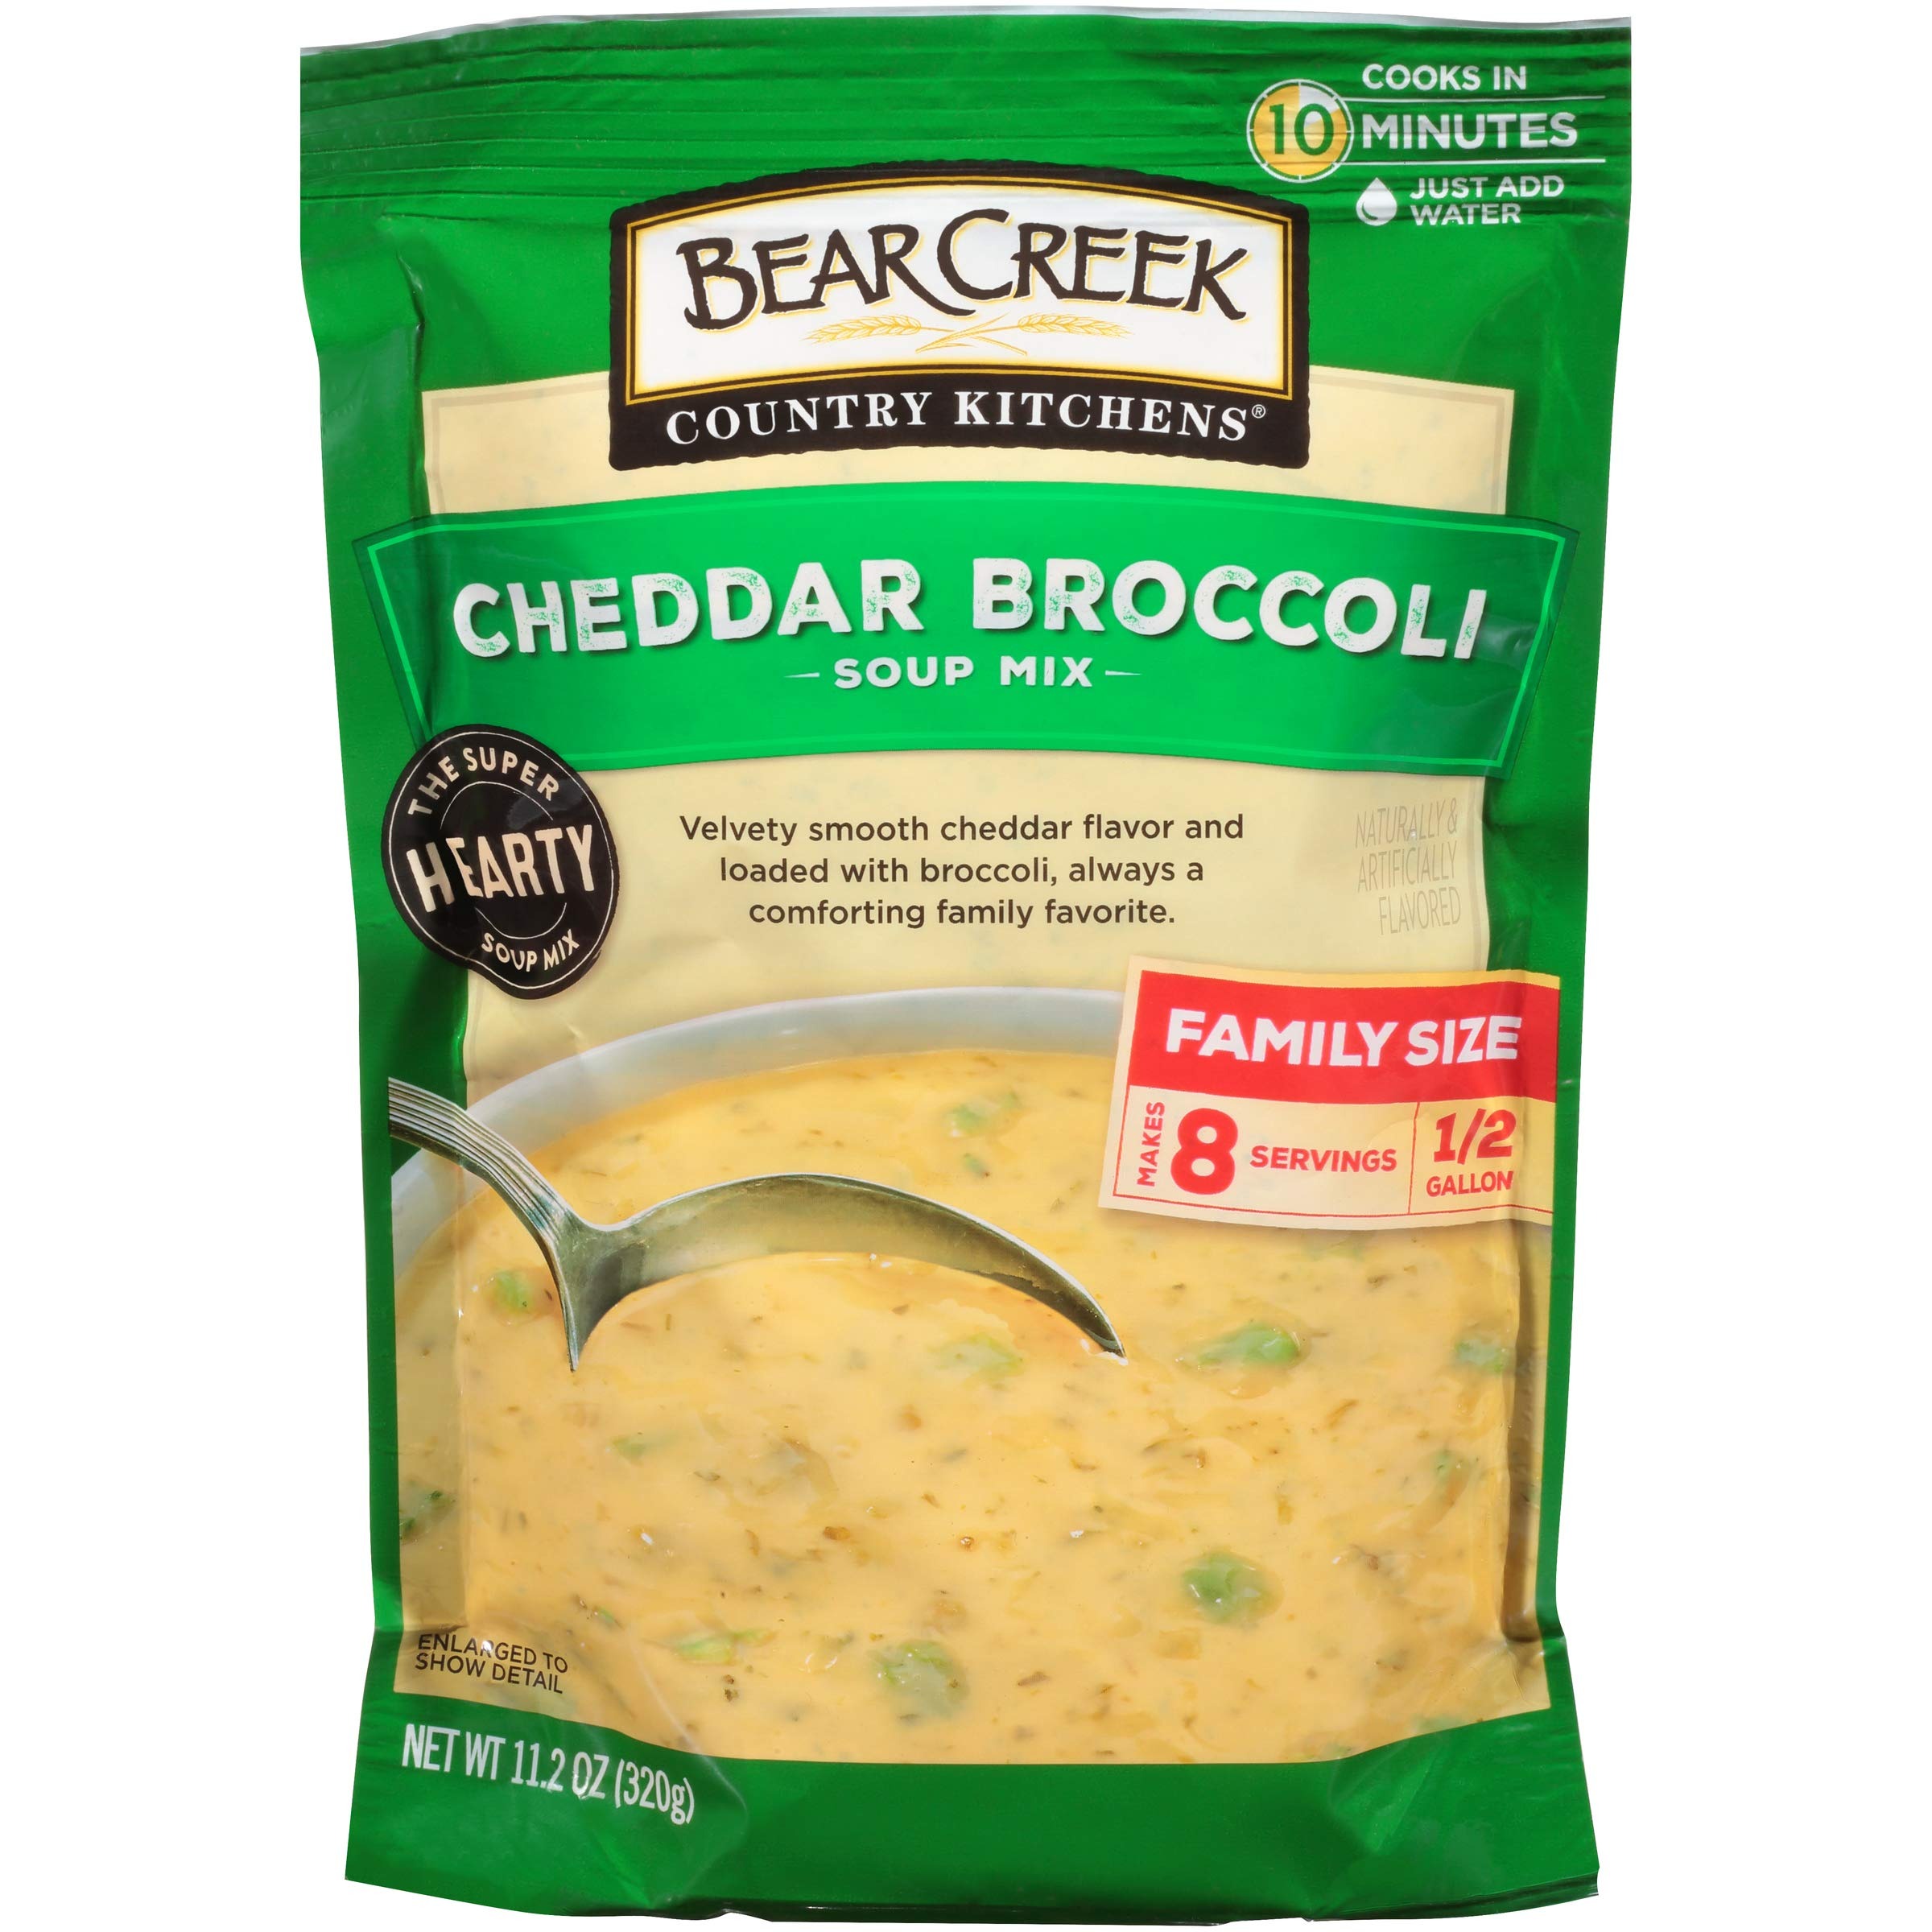
Item Name: Bear Creek Soup Mix, Cheddar Broccoli, 11.2 Ounce
Bullet Point 1: This favorite original Bear Creek soup is thick and creamy, like mom used to make, with a rich blend of cheeses, broccoli and seasonings
Bullet Point 2: Try adding chicken, sour cream and shredded cheddar cheese for variety
Bullet Point 3: Yields about 8 one-cup servings
Bullet Point 4: Just add water
Bullet Point 5: Only 170 calories per serving
Value: 11.2
Unit: Ounce

Price: 13.86